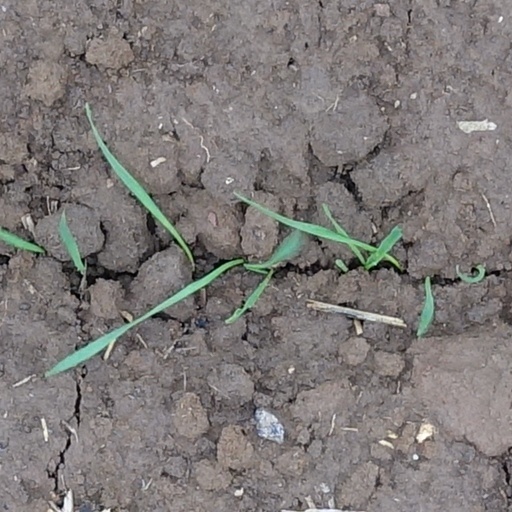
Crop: wheat